Setos

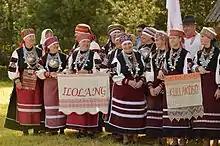
Setos in Radaja Seto Festival in 2016

In 2009, the Setos' polyphonic style of folk singing, called , was added to the UNESCO list of intangible cultural heritage. Seto is usually performed by women, dressed in traditional clothing. During the Seto Kingdom Day celebration, the winning lead singer of a group is awarded the title Mother of Song.